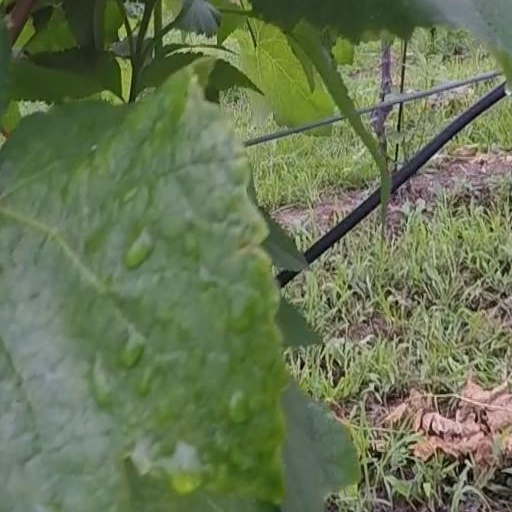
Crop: grape